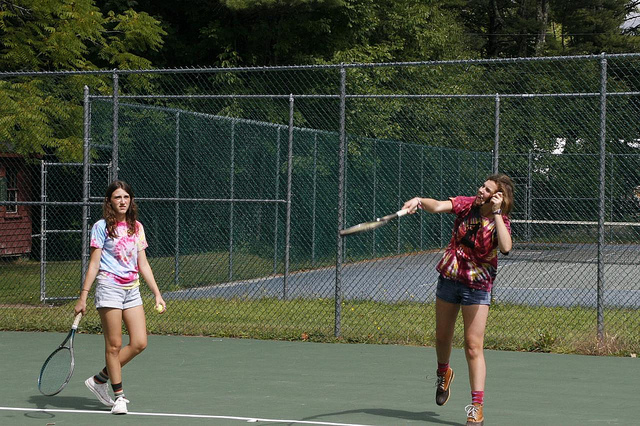
hình ảnh của hai người phụ nữ đang chơi tennis trên sân